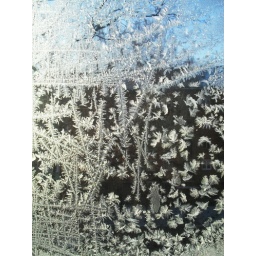
blue sky with little stars in front of